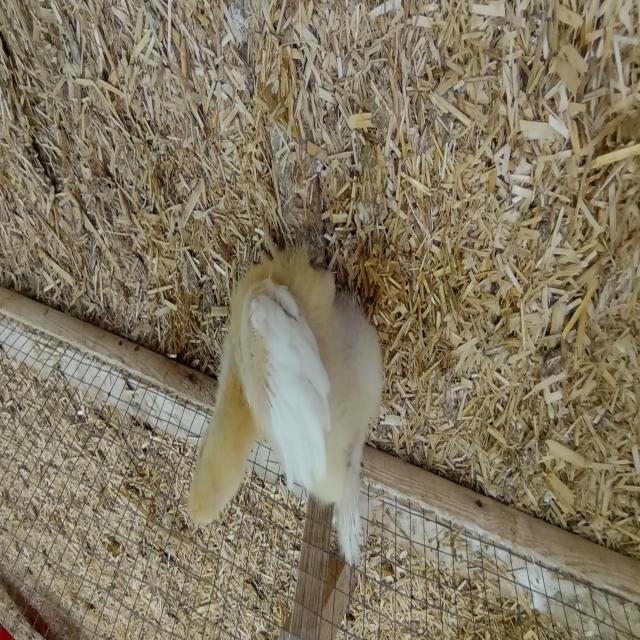
Weight: 321 g